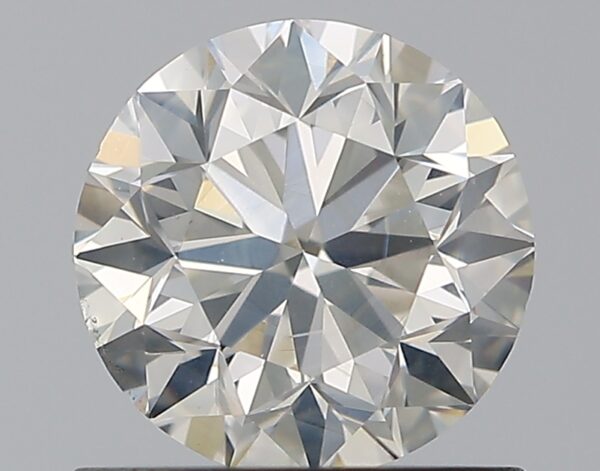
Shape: round
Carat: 0.9
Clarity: VS2
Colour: I
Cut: VG
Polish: EX
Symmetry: EX
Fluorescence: ST
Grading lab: GIA
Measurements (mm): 5.97 x 6.01 x 3.89